New Alresford

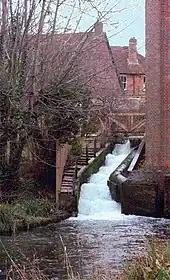
Alresford cascade

The town, crowned by its large T-shaped main street conservation area, is an attractive art, rail and tourist destination, with its two classical, dense Georgian streets. Here can be found the Swan Hotel, Bell Hotel, jewellers, wine merchants, butchers, flower shops, toy shop, dress shops, the Alresford Gallery, Candover Gallery and tea rooms. There are three other public houses, the largest being the Globe Inn, by one of the stream channels and the play area.